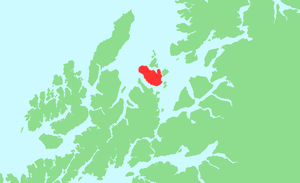
Grytøya
Grytøya på kortet
Grytøya er en ø i Harstad kommune i Troms og Finnmark fylke i Norge. Øen ligger nord for Hinnøya omgivet af Toppsundet mod syd, Kvernsundet mod nord, Andfjorden mod vest og Vågsfjorden mod øst.